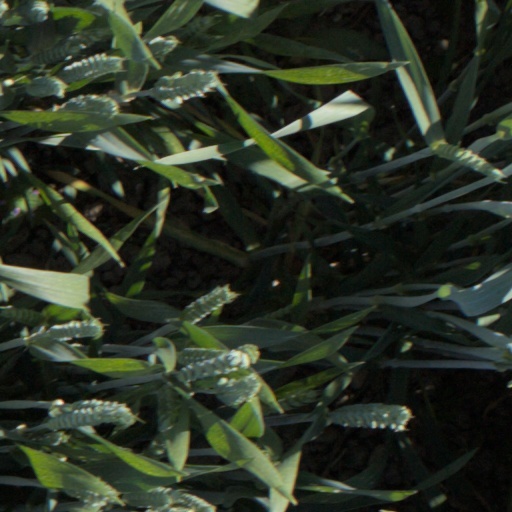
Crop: wheat